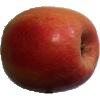
Label: apple_pink_lady